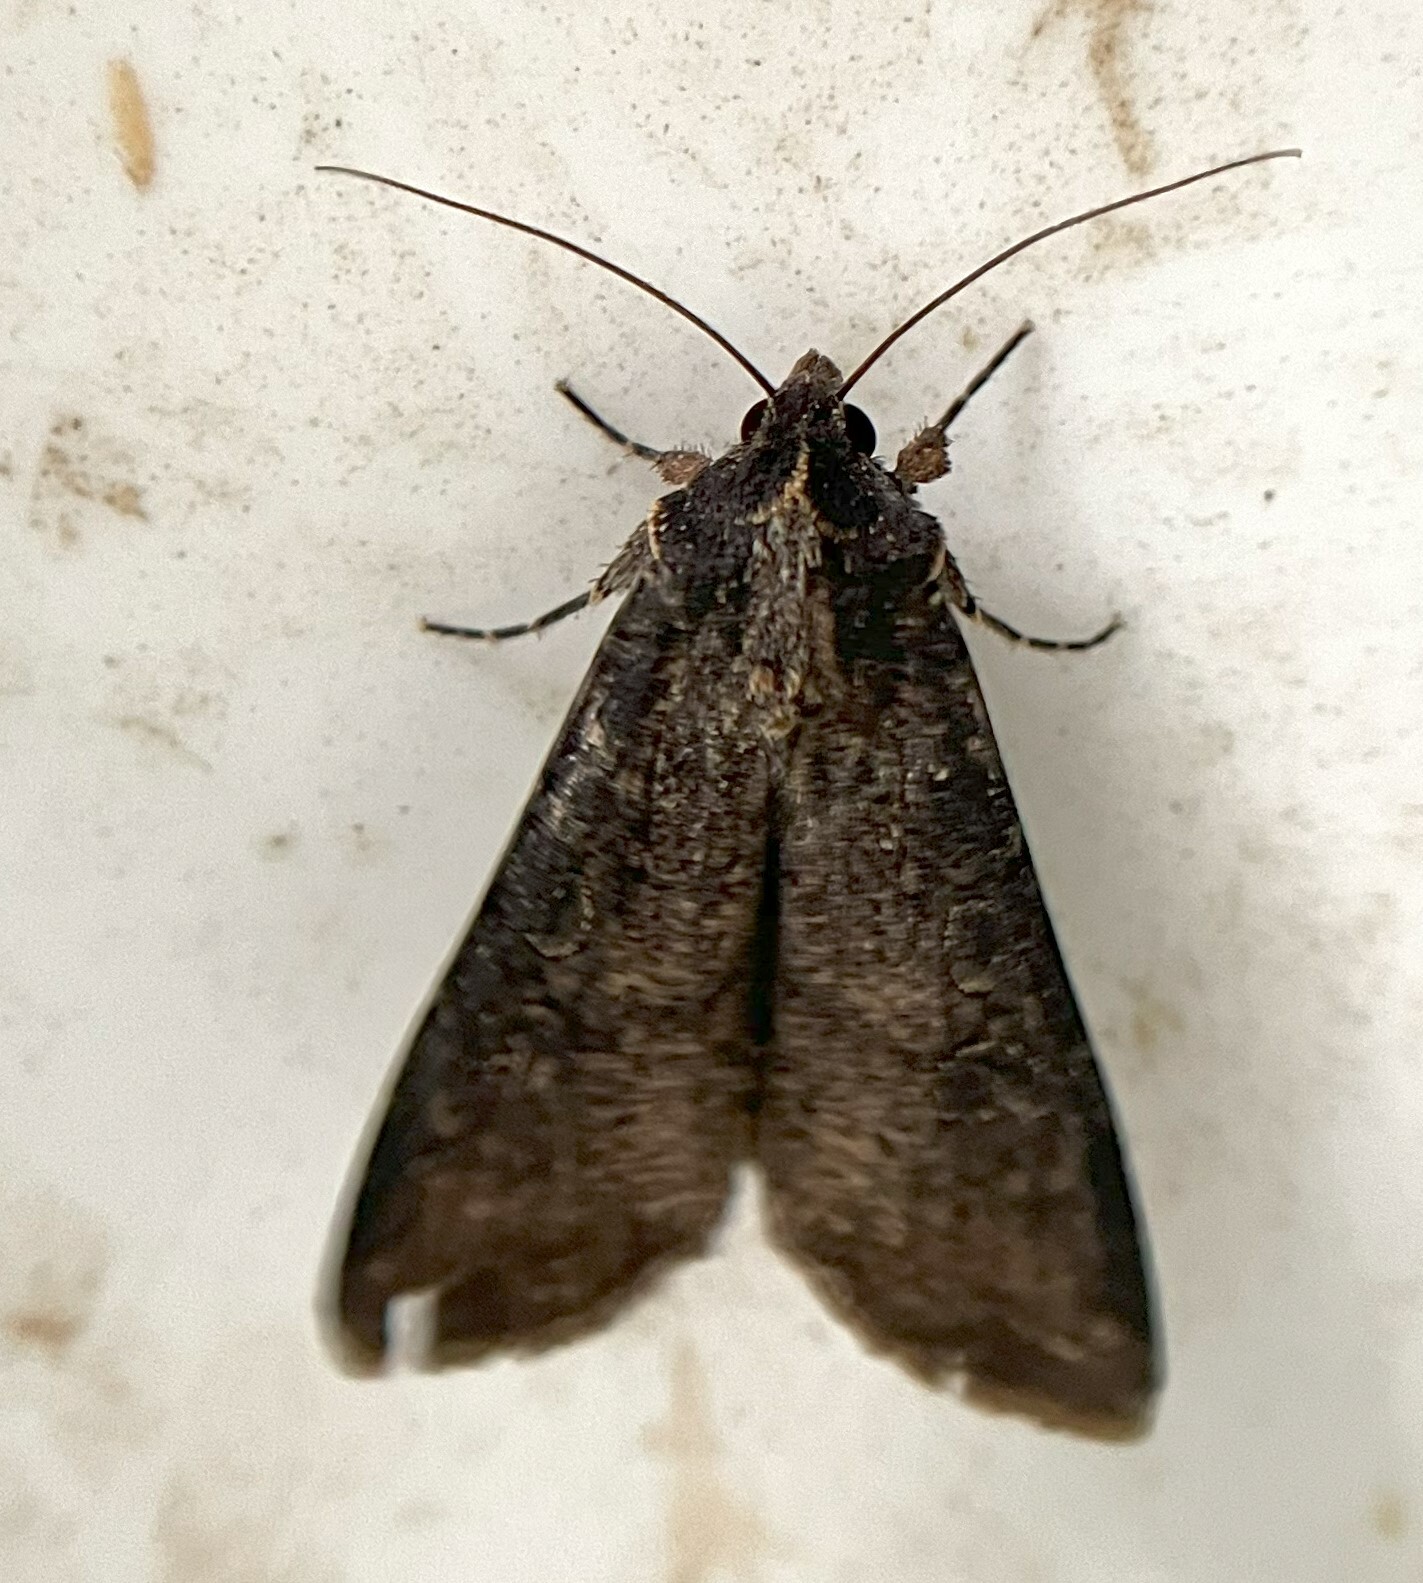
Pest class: cutworms